James Blunt

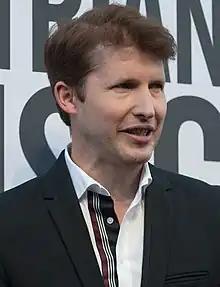
Blunt in 2017

James Blunt (born James Hillier Blount, 22 February 1974) is an English singer, songwriter and musician. He is known for his songs "You're Beautiful" and "Goodbye My Lover".